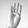
ASL letter: B